Steam and water analysis system

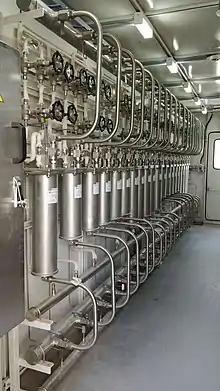
Typical Sample coolers in Steam and Water Analysis System

In the sampling system, sample coolers play a major role in bringing down the temperature of hot steam (or water) to a temperature acceptable to the sensors of the on-line analyser. Some of the important design aspects of sample coolers are: